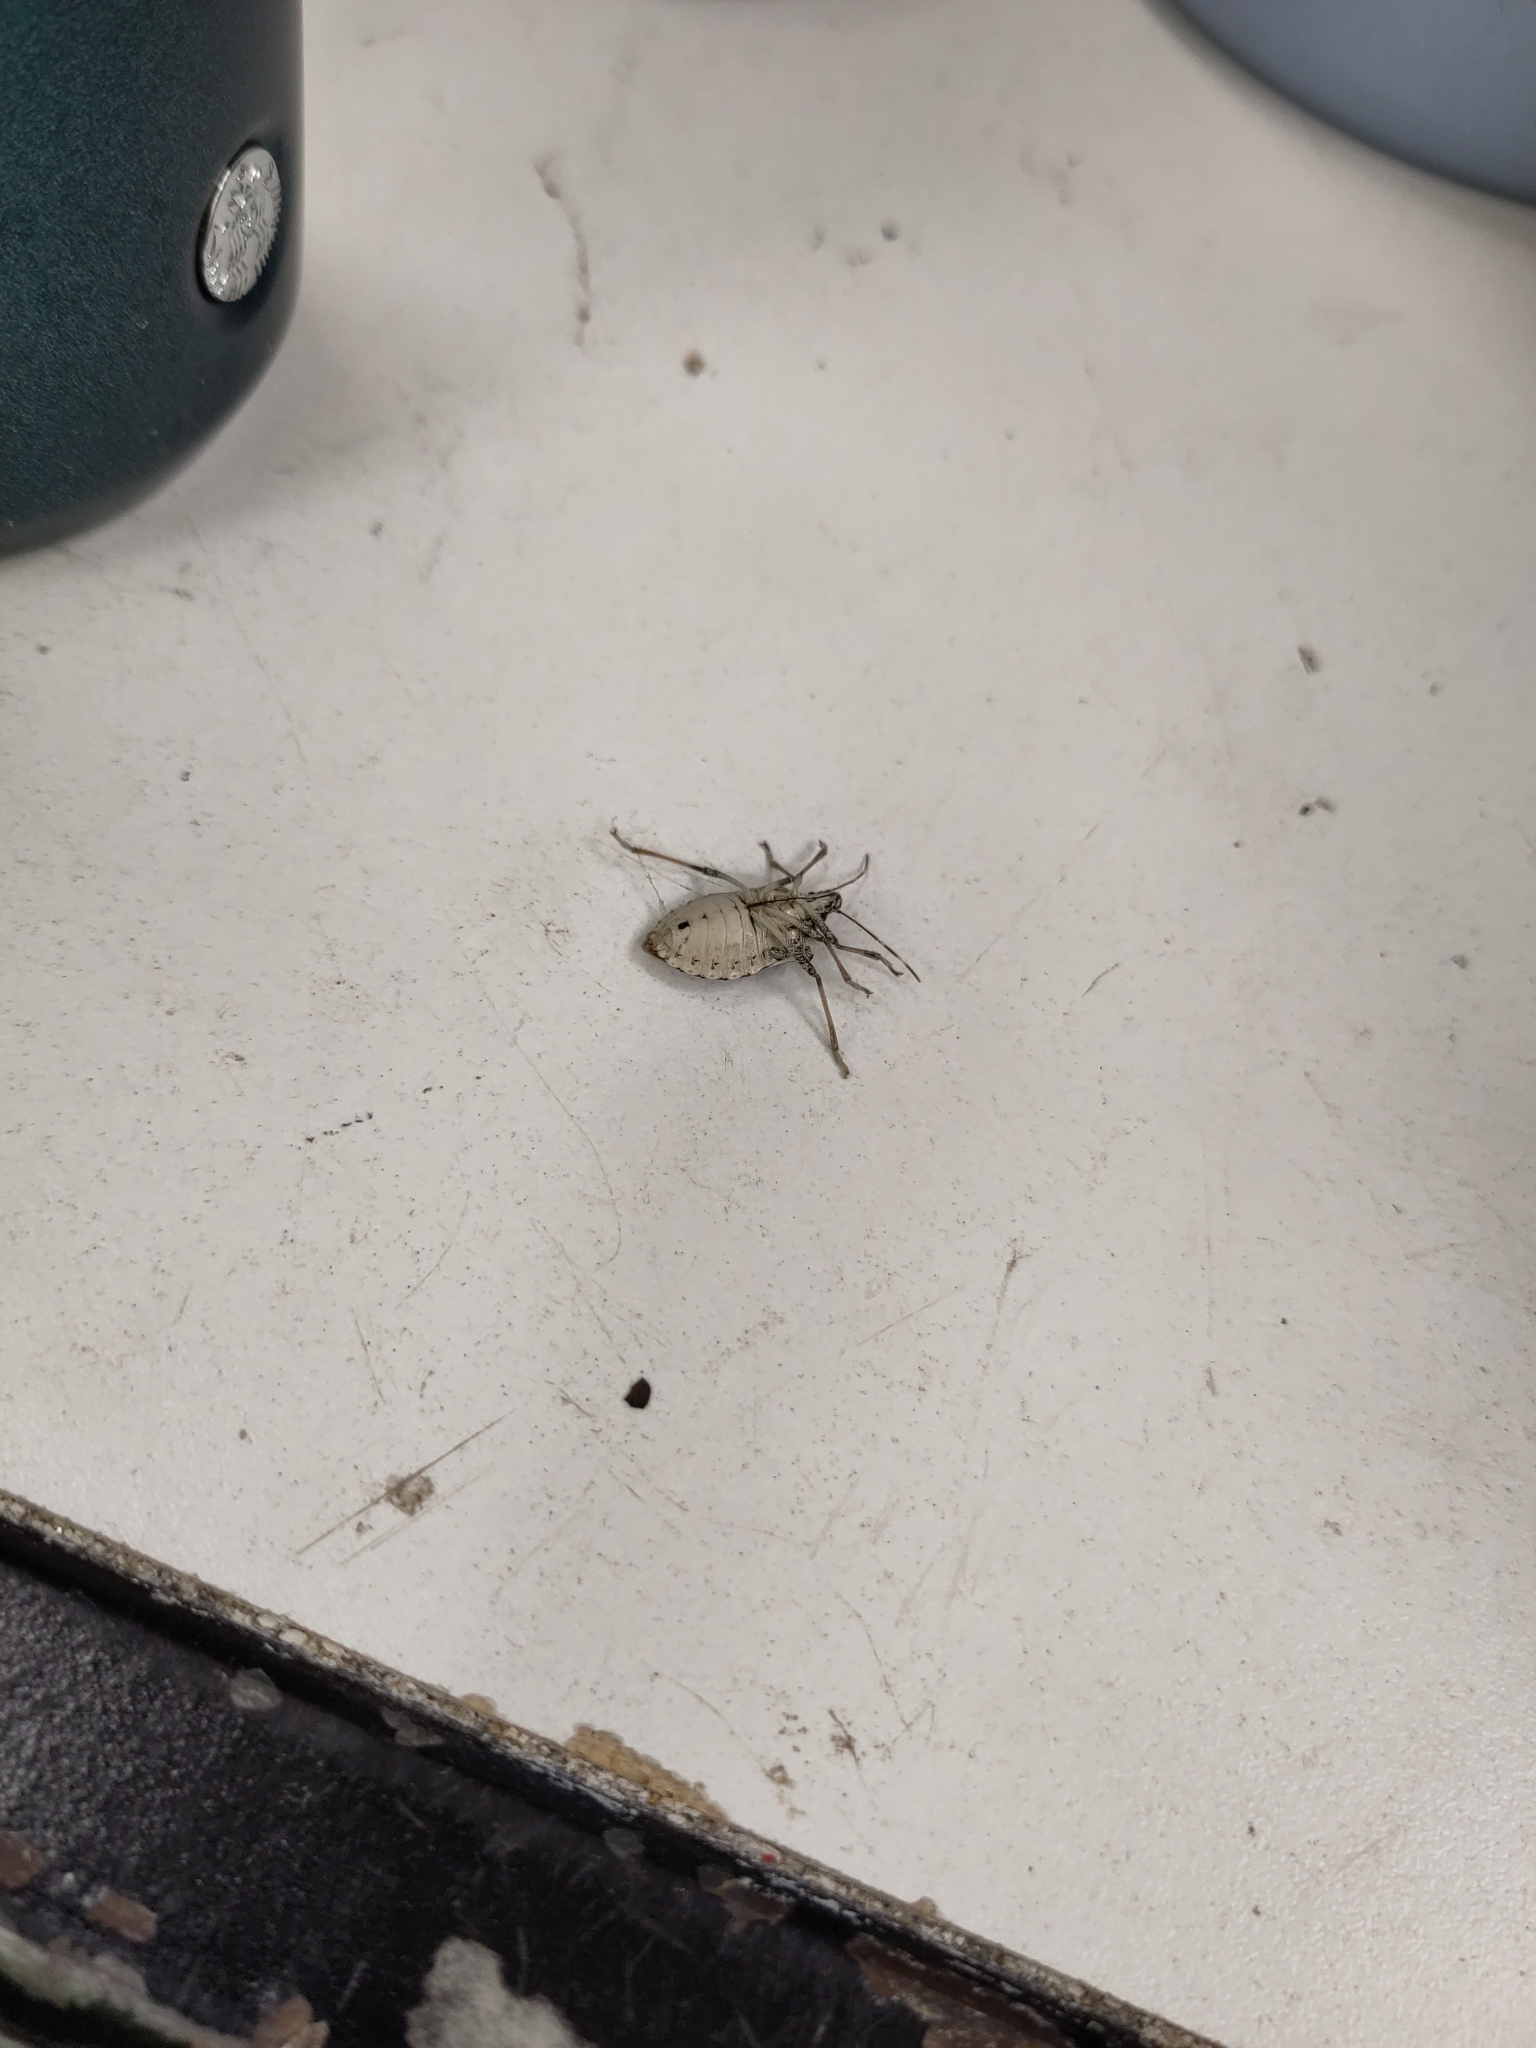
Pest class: stink_bug